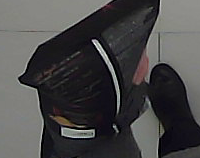
Product: lays_chill